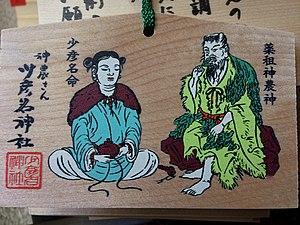
Le sanctuaire Sukunahikona est un sanctuaire shinto dédié aux divinités Sukunahikona et Shennong dans le quartier Doshōmachi, de l'arrondissement Chūō-ku à Osaka au Japon; il date du 18ème siècle.